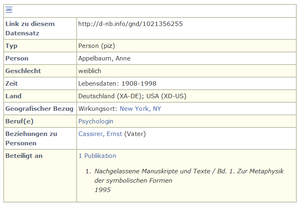
Le Gemeinsame Normdatei ou GND, appelé en anglais Integrated Authority File, est un type d'autorité international pour les personnes physiques et morales ainsi que pour les thèmes. Géré par la Bibliothèque nationale allemande, il est principalement utilisé pour référencer la littérature dans les bibliothèques et les archives et fusionne plusieurs anciens types.